The Idle Rich (1929 film)

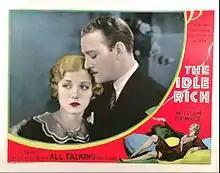
Lobby card

The Idle Rich is a 1929 American Pre-Code early sound comedy film produced and released by Metro Goldwyn Mayer and directed by William C. deMille. It is based on the Broadway play "White Collars" by Edith Ellis, which had played at the Egan Theater in Los Angeles in 1924 before moving to the Cort Theatre in New York. The film is extant, and was released on DVD in 2012 from WarnerArchive Collection.